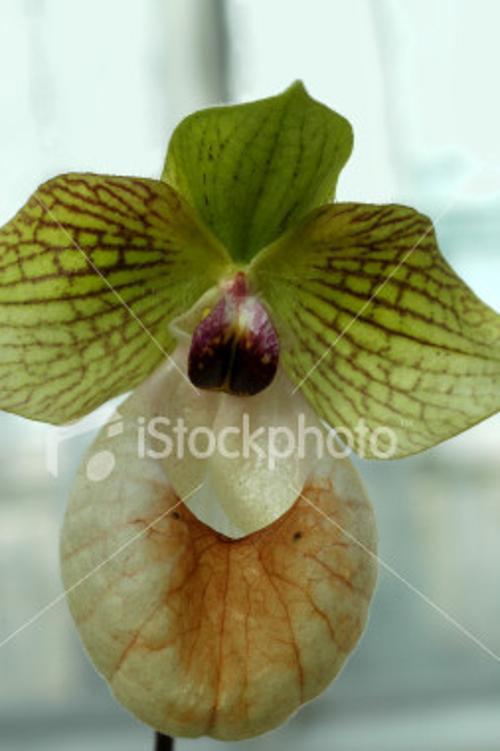
Label: hard-leaved pocket orchid